Paranthropus robustus

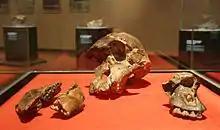
Ronald J. Clarke suggested StW 505 (above) is ancestral to "P. robustus."

Based on a sample of 402 teeth, "P. robustus" seems to have had a low incidence rate of about 12–16% for tertiary dentin, which forms to repair tooth damage caused by excessive wearing or dental cavities. This is similar to what was found for "A. africanus" and "H. naledi" (all three inhabited the Cradle of Humankind at different points in time). In contrast, chimpanzees have an incidence rate of 47%, and gorillas as much as 90%, probably due to a diet with a much higher content of tough plants.